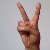
The image shows a hand gesture representing the letter 'V' in Indian Sign Language.